Wayne H. Page

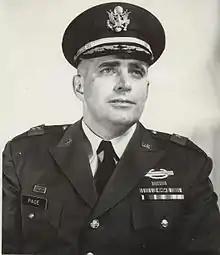
Wayne H. Page, Adjutant General of the Vermont National Guard, 1966–1967.

Wayne Harold Page (September 25, 1922 – March 26, 2001) was a Vermont military officer and business executive who served as Adjutant General of the Vermont National Guard.